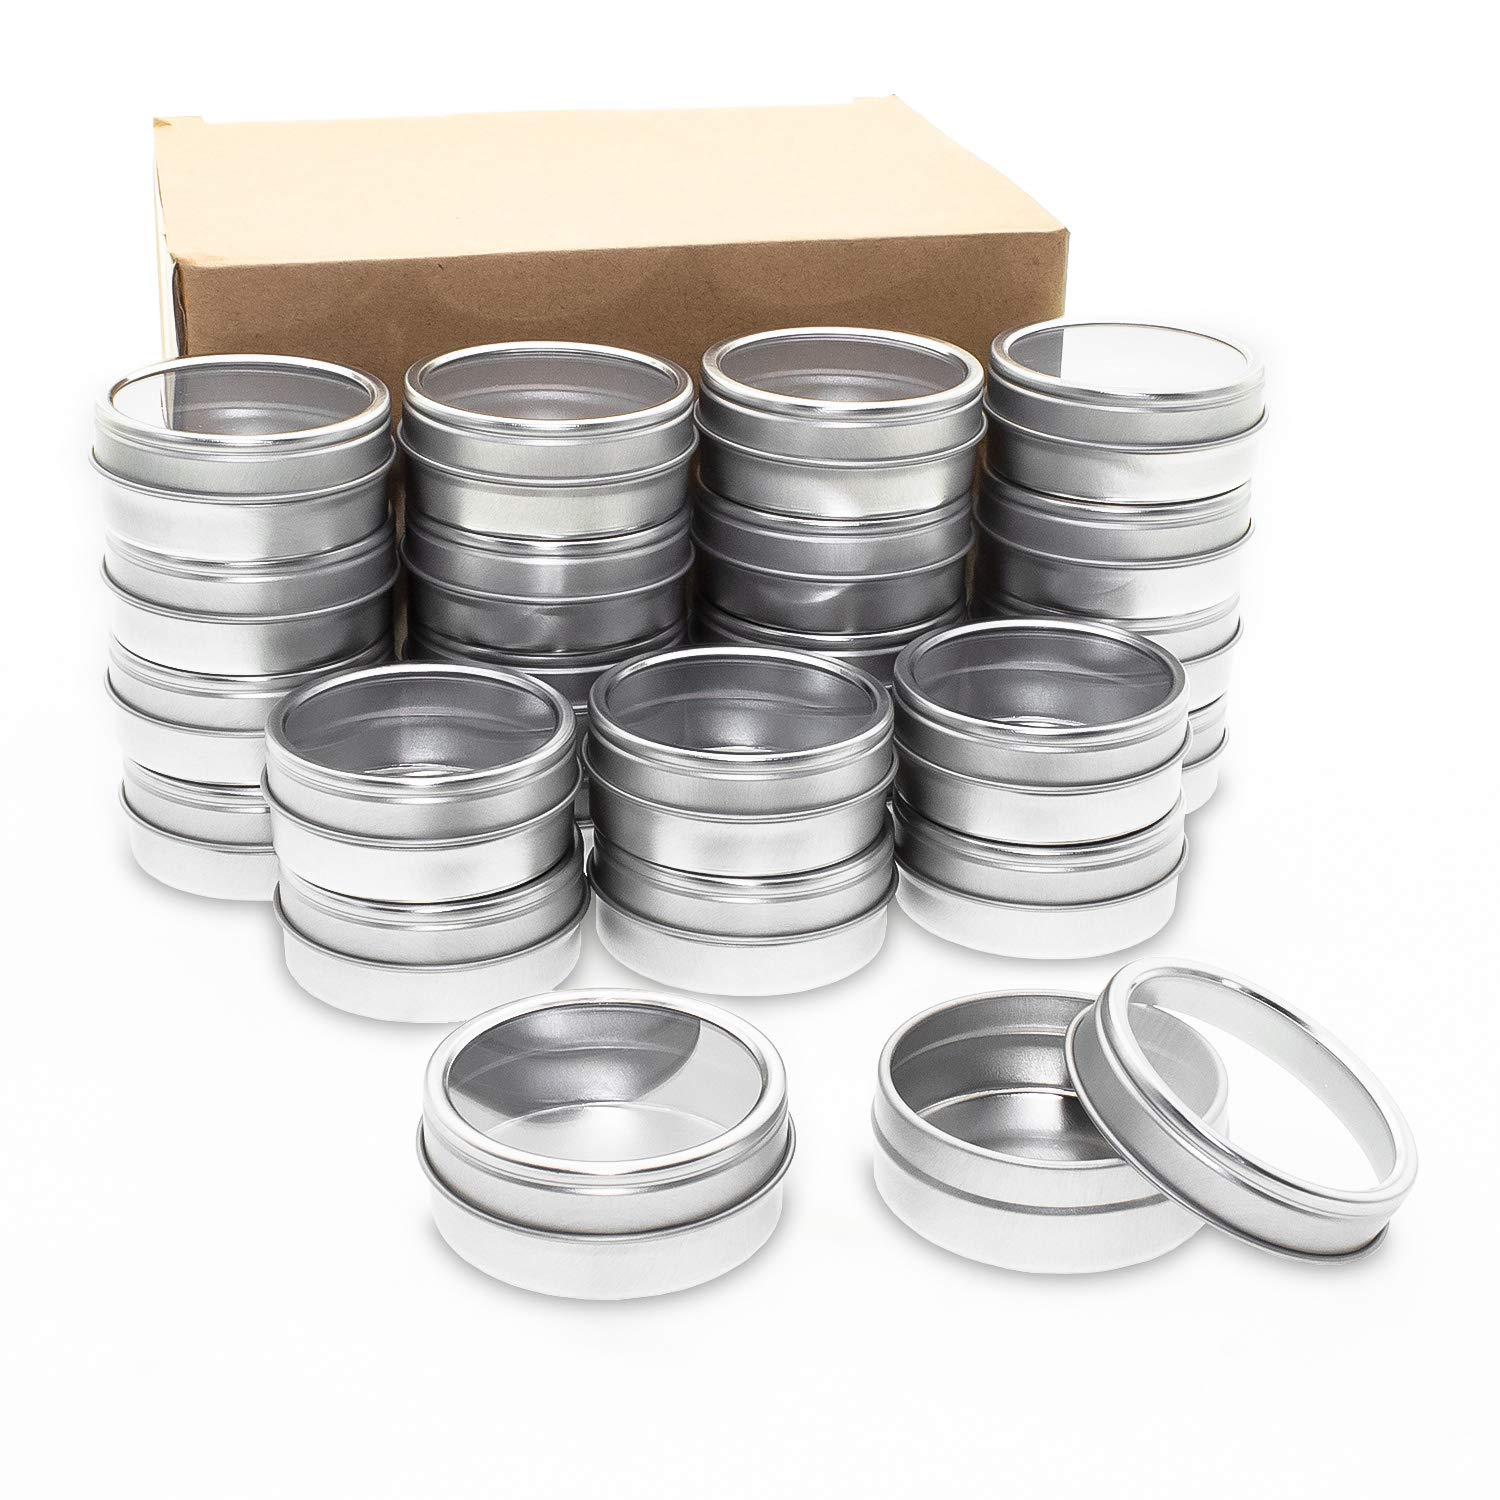
Label: metal